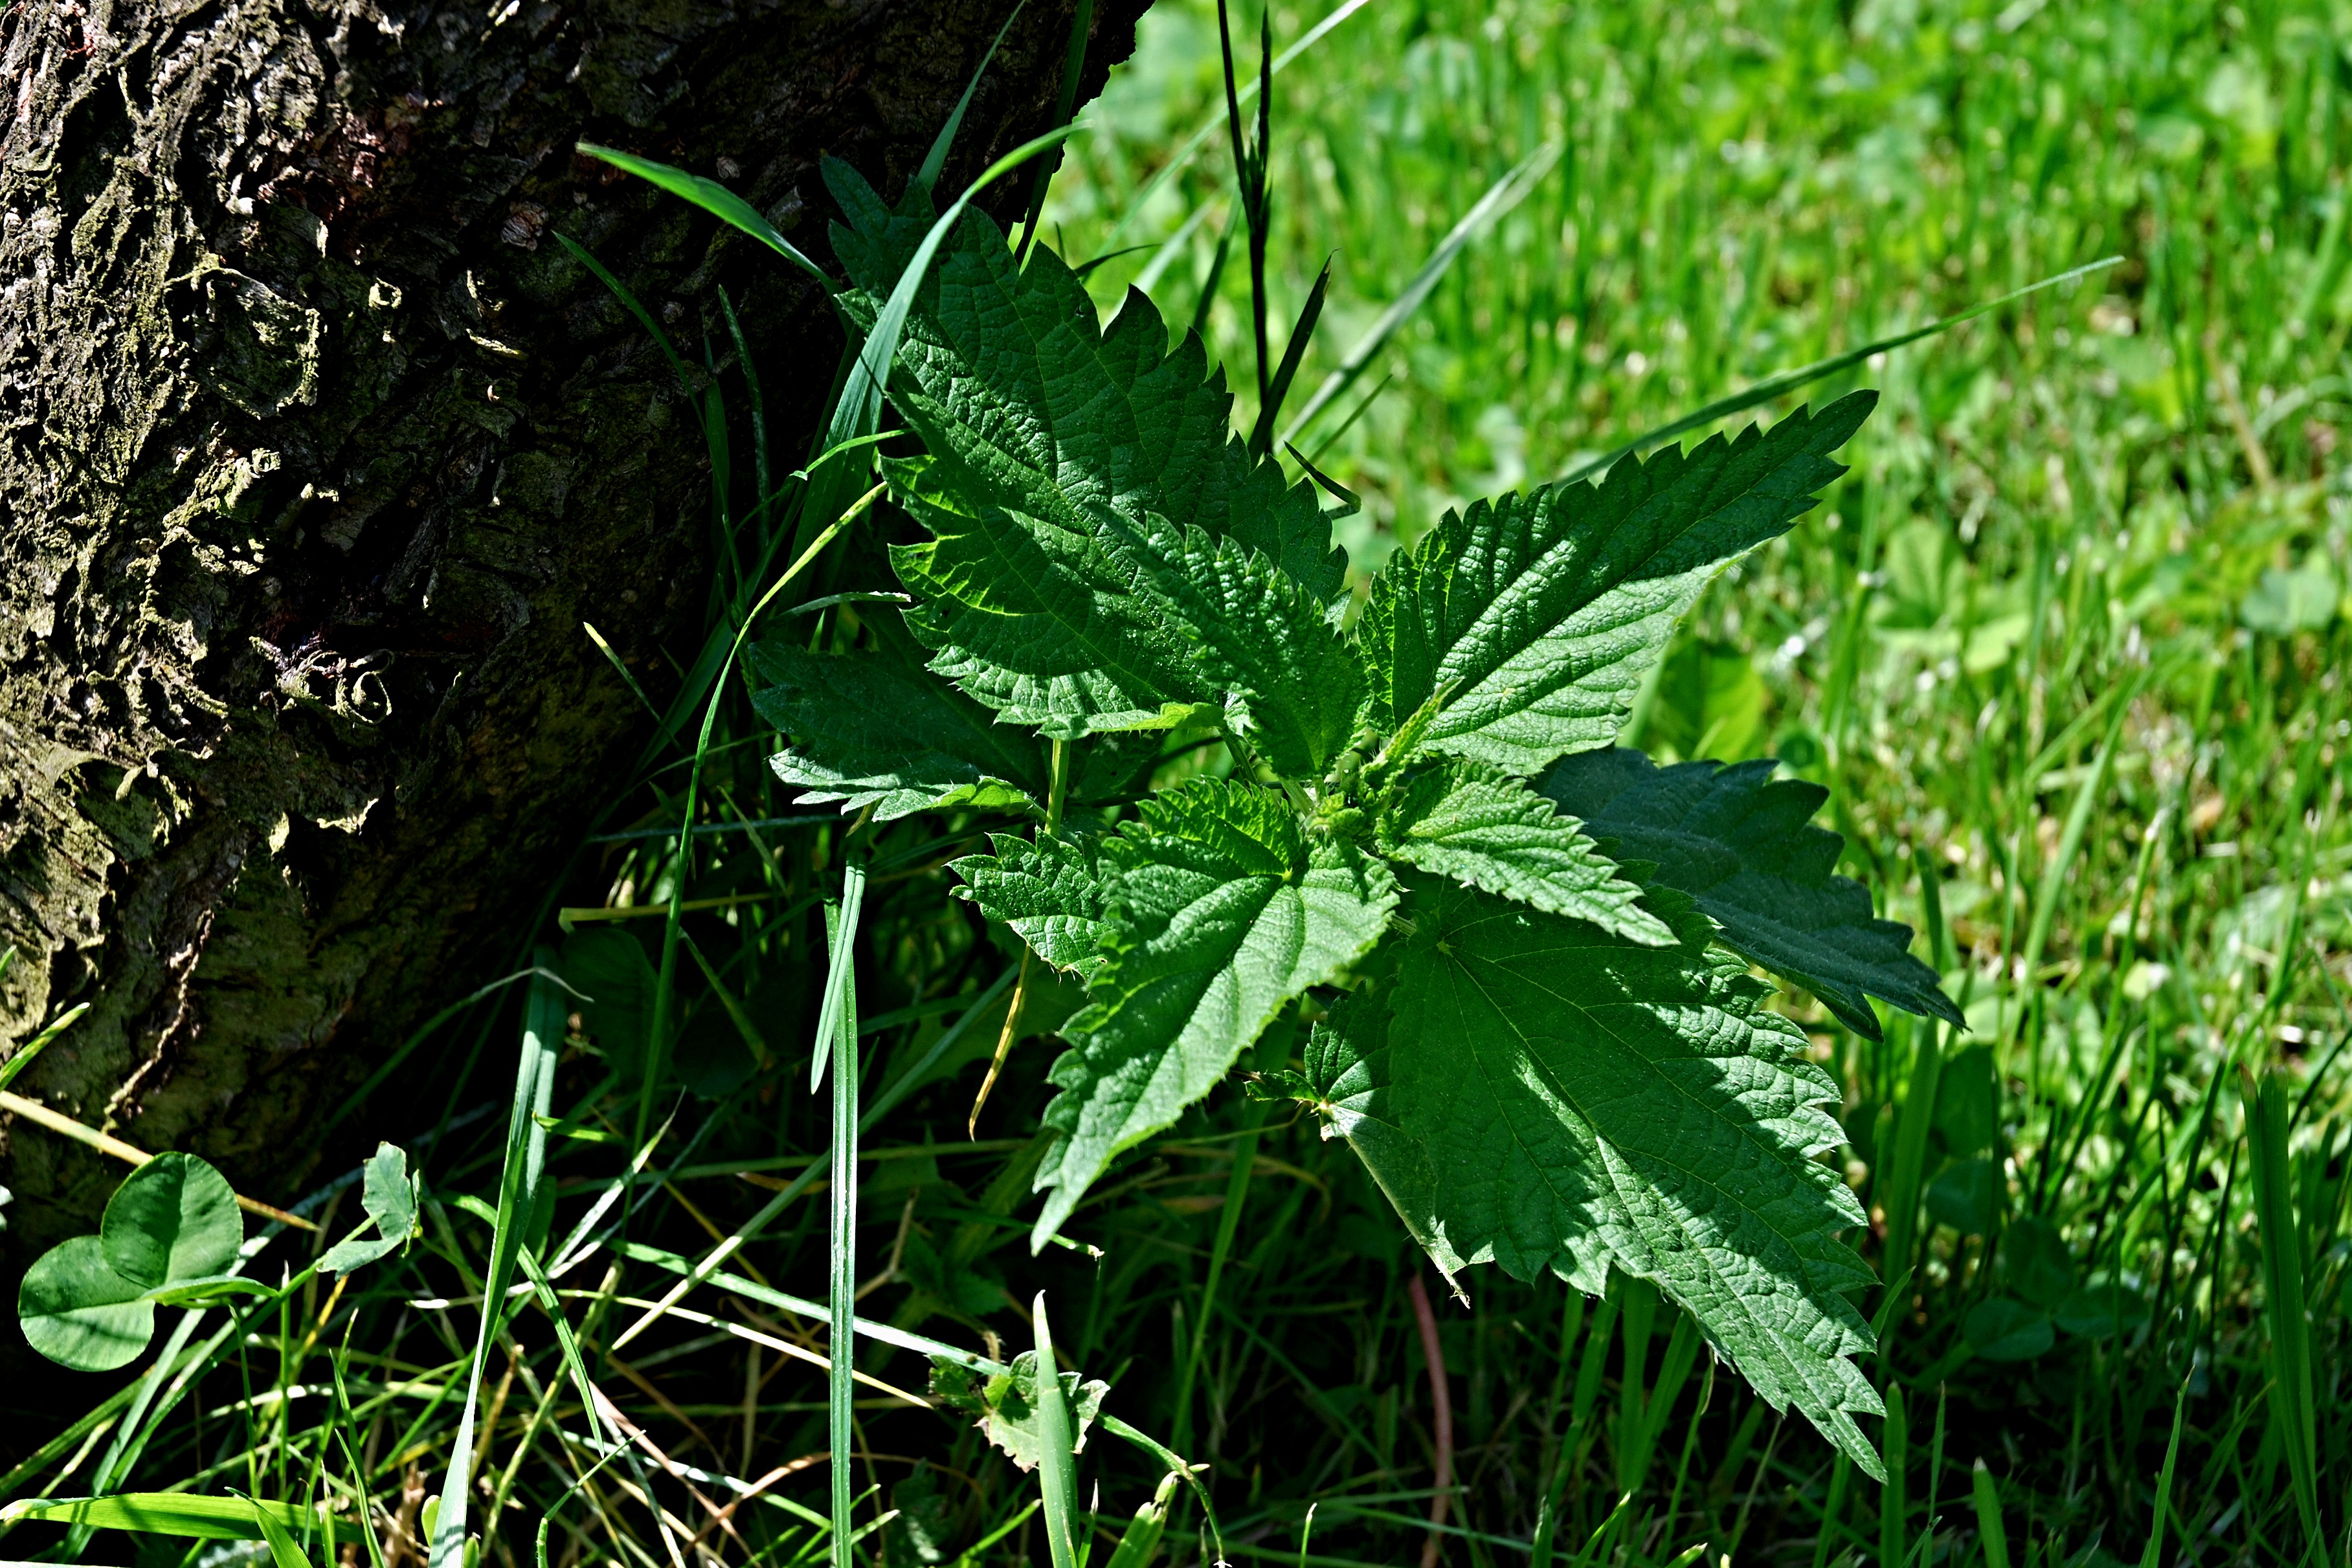
tree, grass, plant, leaf, flower, green, herb, produce, macro, shadow, soil, flora, wildflower, weed, strain, shrub, ecosystem, nettle, flowering plant, annual plant, grass family, land plant